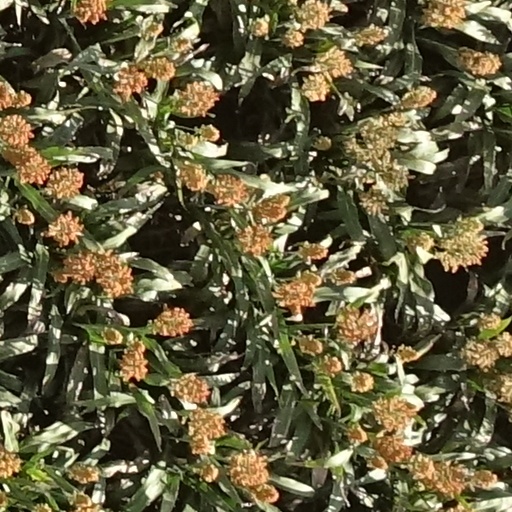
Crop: sorghum